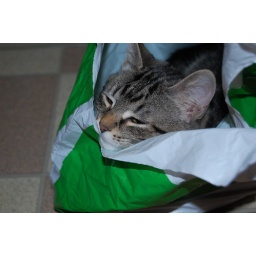
cat in the bag